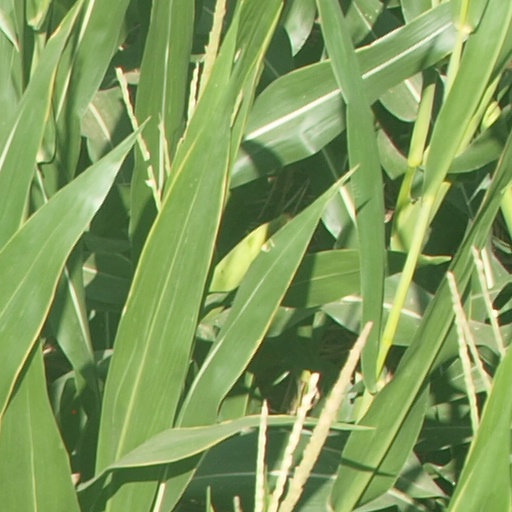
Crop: maize; corn